Thomas Wentworth Beaumont

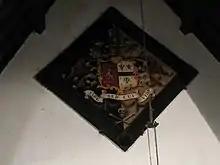
Funeral hatchment in St Andrew's Church, Bywell, Northumberland, of Thomas Wentworth Beaumont, showing the arms of Beaumont impaling Atkinson

Thomas Wentworth Beaumont (5 November 1792 – 20 December 1848) of Bretton Hall, Wakefield in Yorkshire, and of Bywell Hall in Northumberland, was a British politician and soldier. In 1831, at the time he inherited his mother's estate, he was the richest commoner in England.